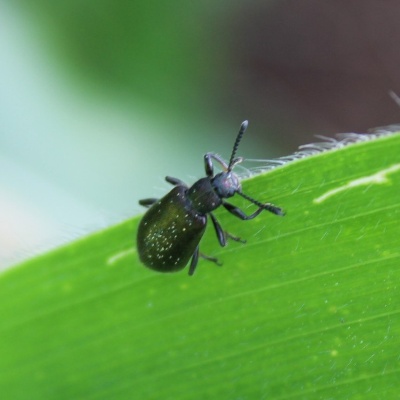
Crop: Maize
Condition: leaf beetle